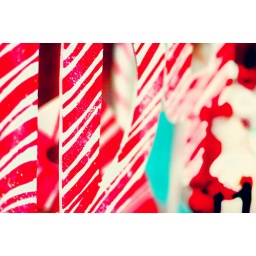
sign in the window - Wickford, RI